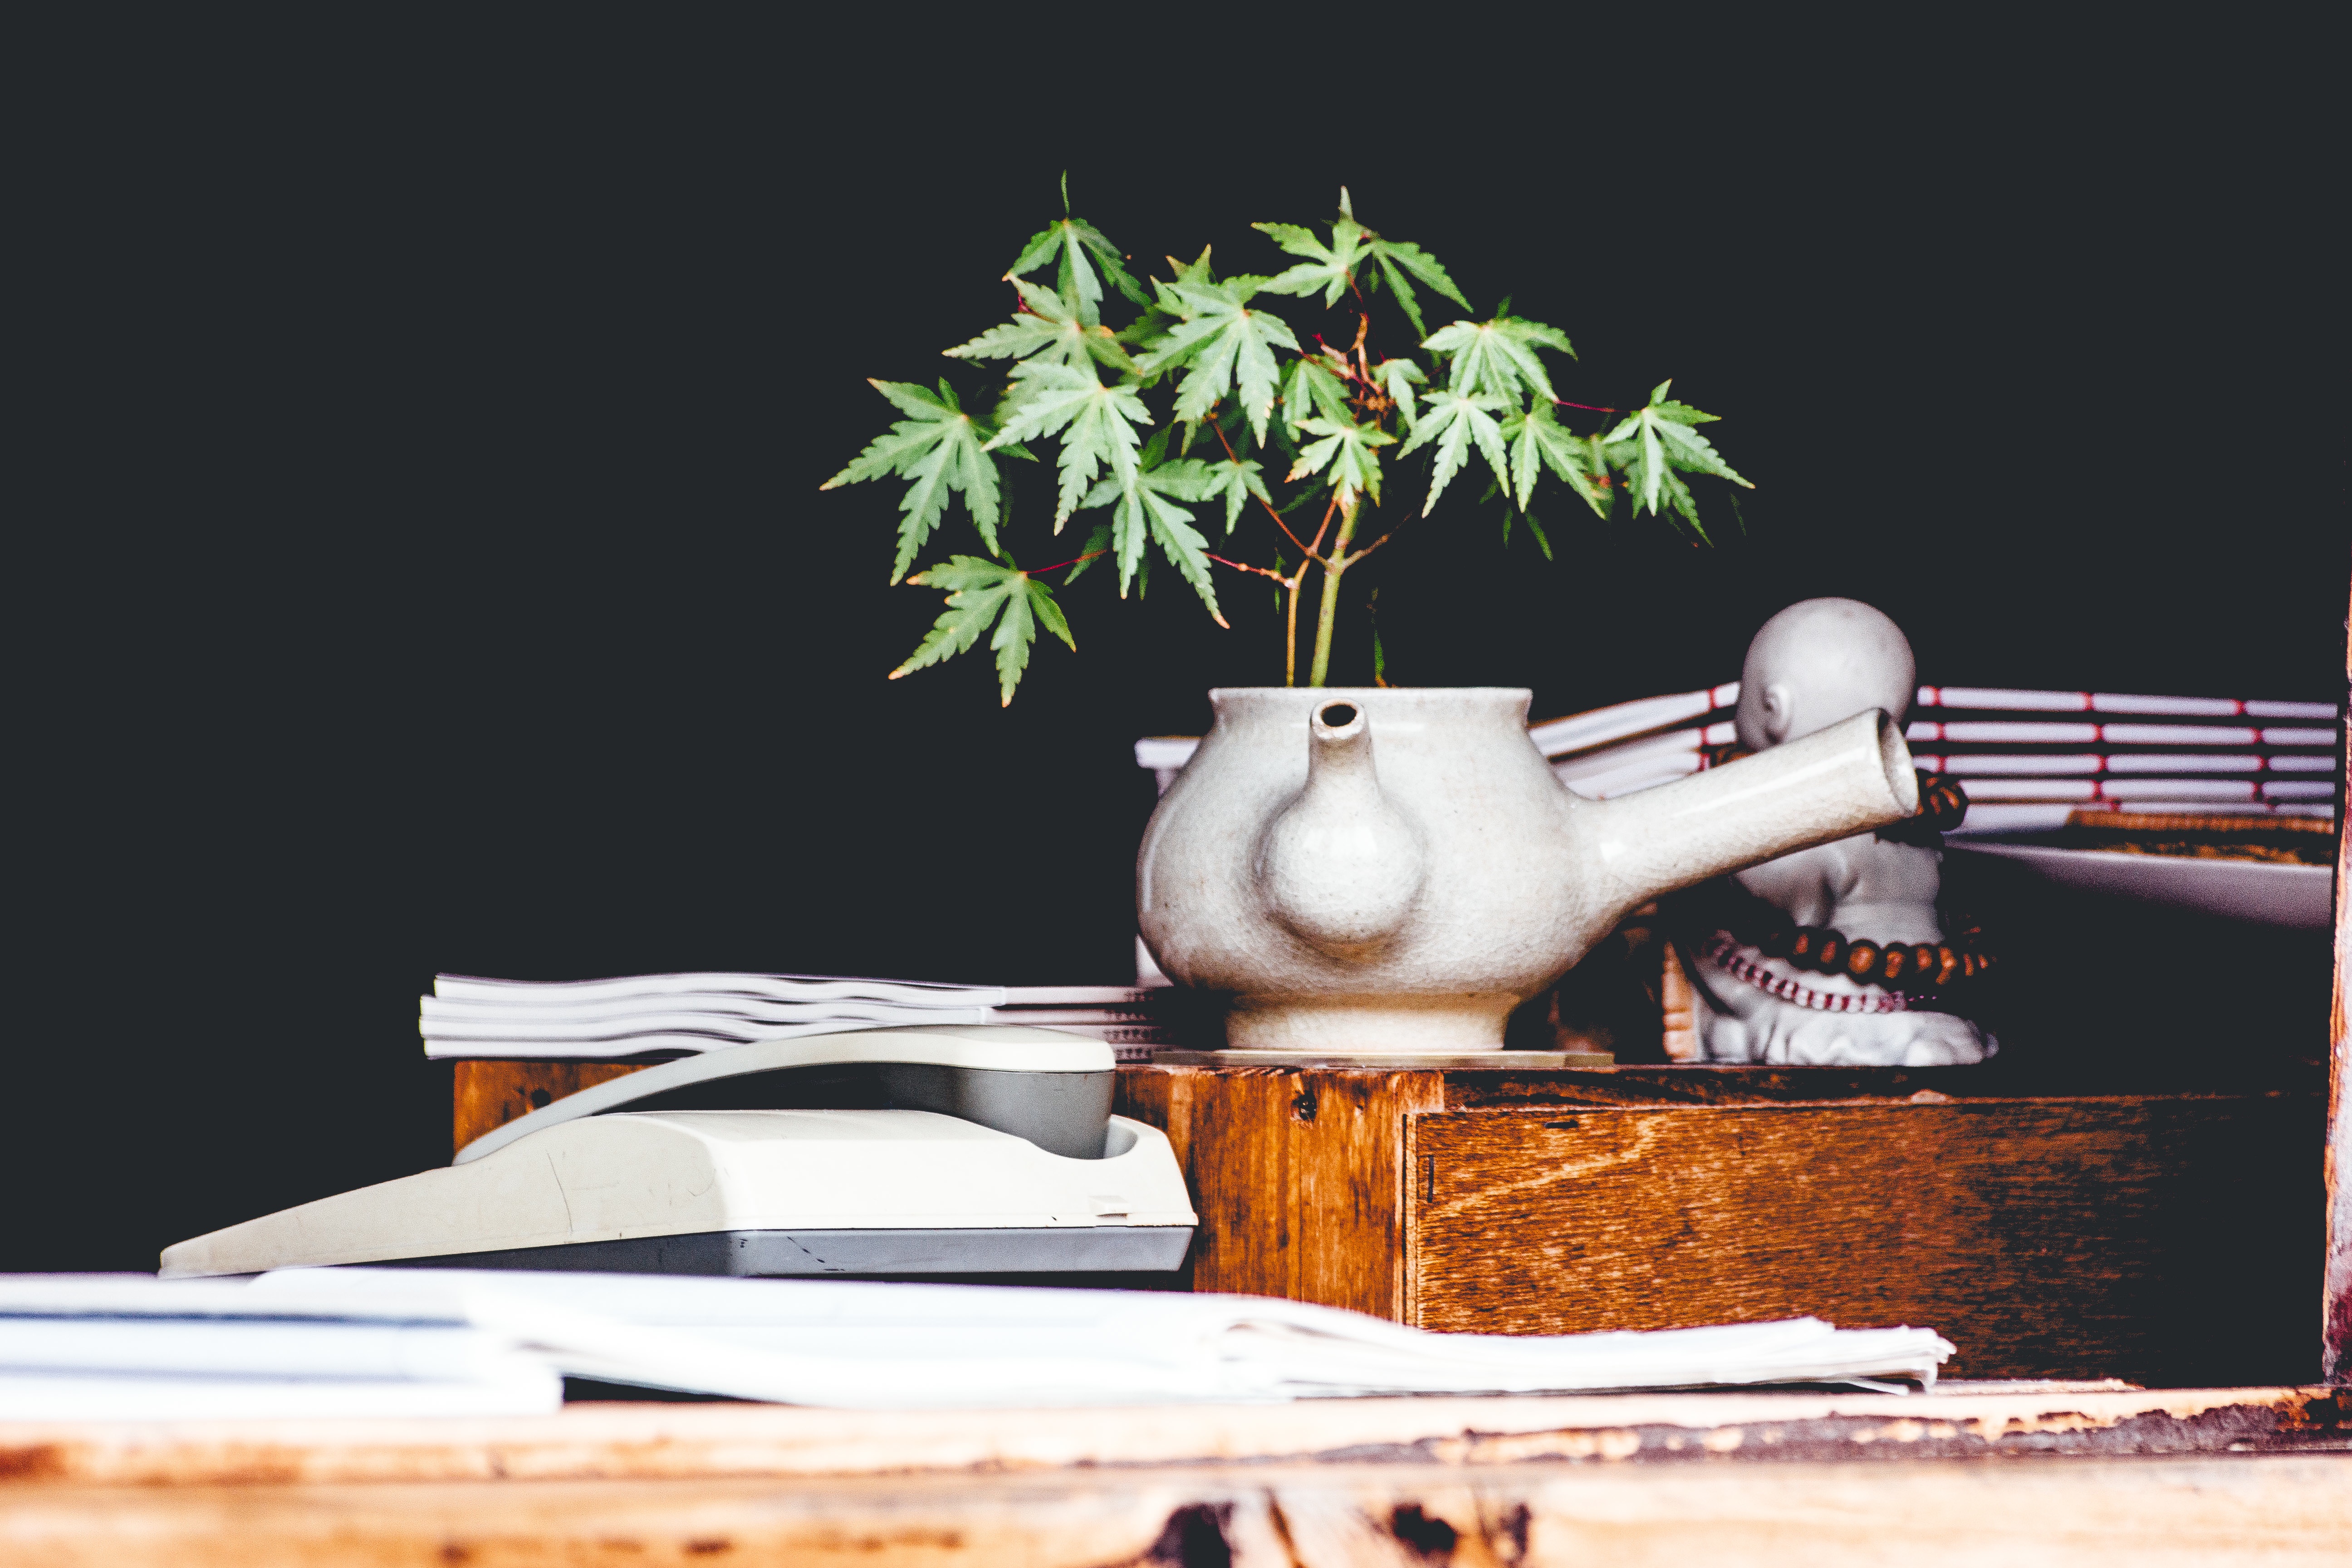
desk, branch, plant, wood, tea, phone, still life, painting, art, illustration, buddha, still life photography